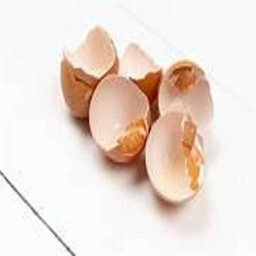
Label: eggshells